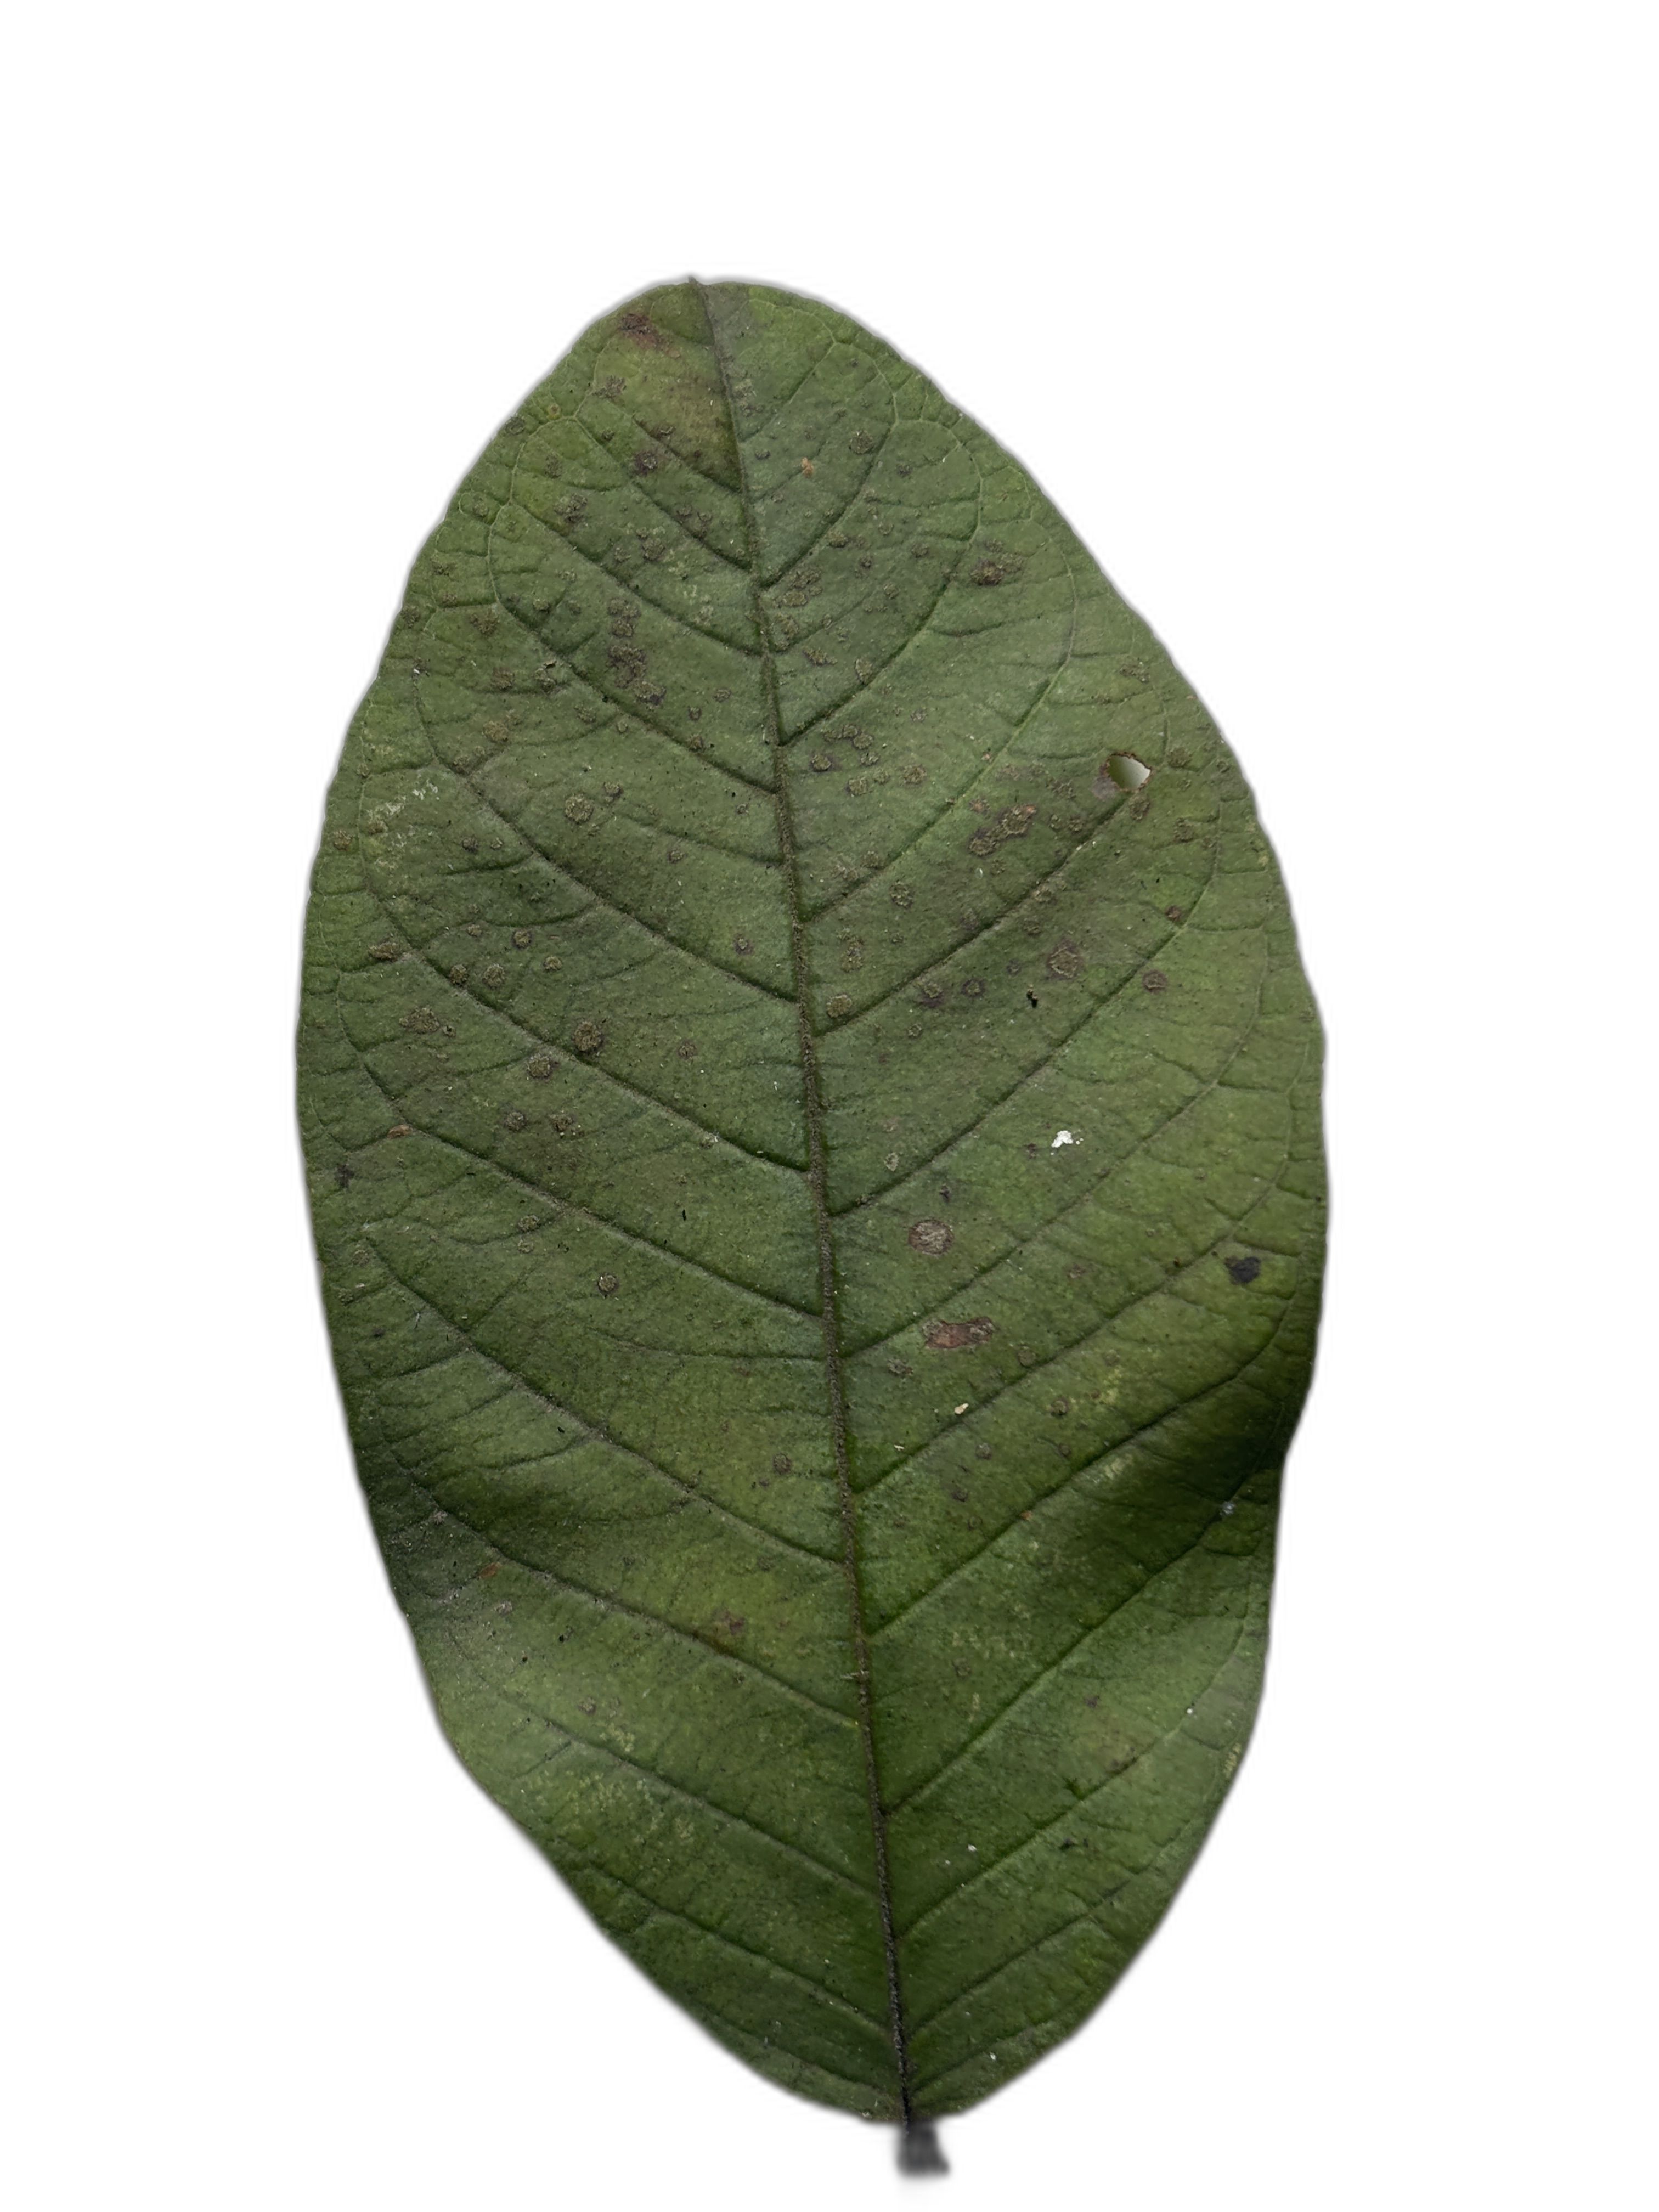
Plant part: leaf
Disease: Healthy